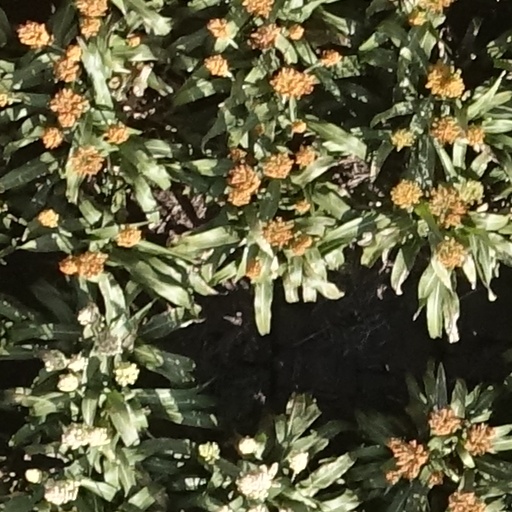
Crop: sorghum